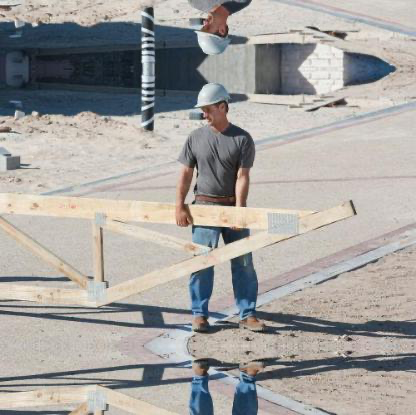
Objects in the image:
label: helmet
label: helmet